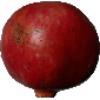
Label: pomegranate